James Horsburgh

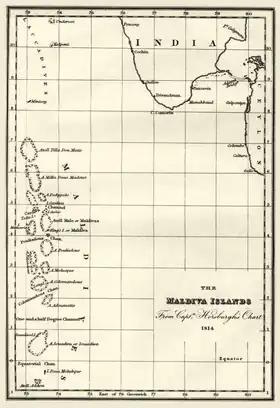
1814 map of 'The Maldiva Islands' by Captain James Horsburgh

James Horsburgh F.R.S (23 September 176214 May 1836) was a Scottish hydrographer. He worked for the British East India Company, (EIC) and mapped many seaways in the Indian Ocean, the Malay Archipelago, and China in the late 18th century and early 19th century. He is best-known for the "India Directory", a set of sailing directions that became a standard work for over half a century.